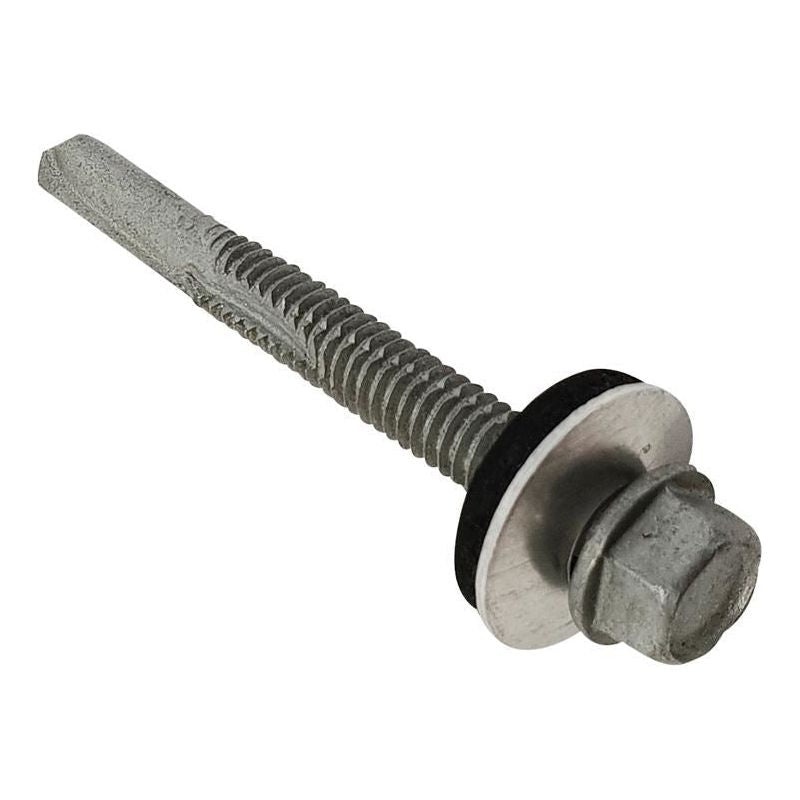
Forgefix TechFast Roofing Sheet to Steel Hex Screw & Washer No.5 Tip 5.5 x 50mm Box 100
Brand: ForgeFix
Forgefix TechFast Roofing Sheets to Steel Hex Screws are used for joining metal roofing panels to steel frame buildings. The screws are fire resistant and corrosion resistant. Protected by Elementech corrosion resistant coating, salt spray tested to 1000 hours. Complies with EU Safety, Health and Environmental requirements. They are supplied with 16mm EPDM rubber washers. These Forgefix TechFast Roofing Sheets to Steel Hex Screws have the following specification: Size: 5.5 x 50mm Effective Thread Length: 27mm Pack Size: 100 Drill Tip: No.5 No.5 drill tip for self-drilling in heavy gauge steel up to 12.5mm.
Category: Hardware > Hardware Accessories > Hardware Fasteners > Screws > Roofing Screws